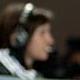
Age: 26